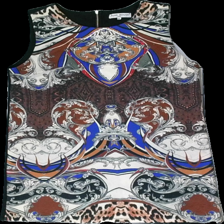
View: front
Type: Dress
Category: Ladies
Brand: Not in the list
Brand text on label: Jaune Rouge
Colors: Black, Blue, Beige, Multicolor
Material: 100% polyester
Pattern: Other
Cut: C-collar, Regular
Size: M
Season: All
Smell: Minor
Price range: <50
Recommended usage: Export
Comment: detergent scent